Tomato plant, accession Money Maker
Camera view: vertical (180 deg); turntable rotation: 150 degrees
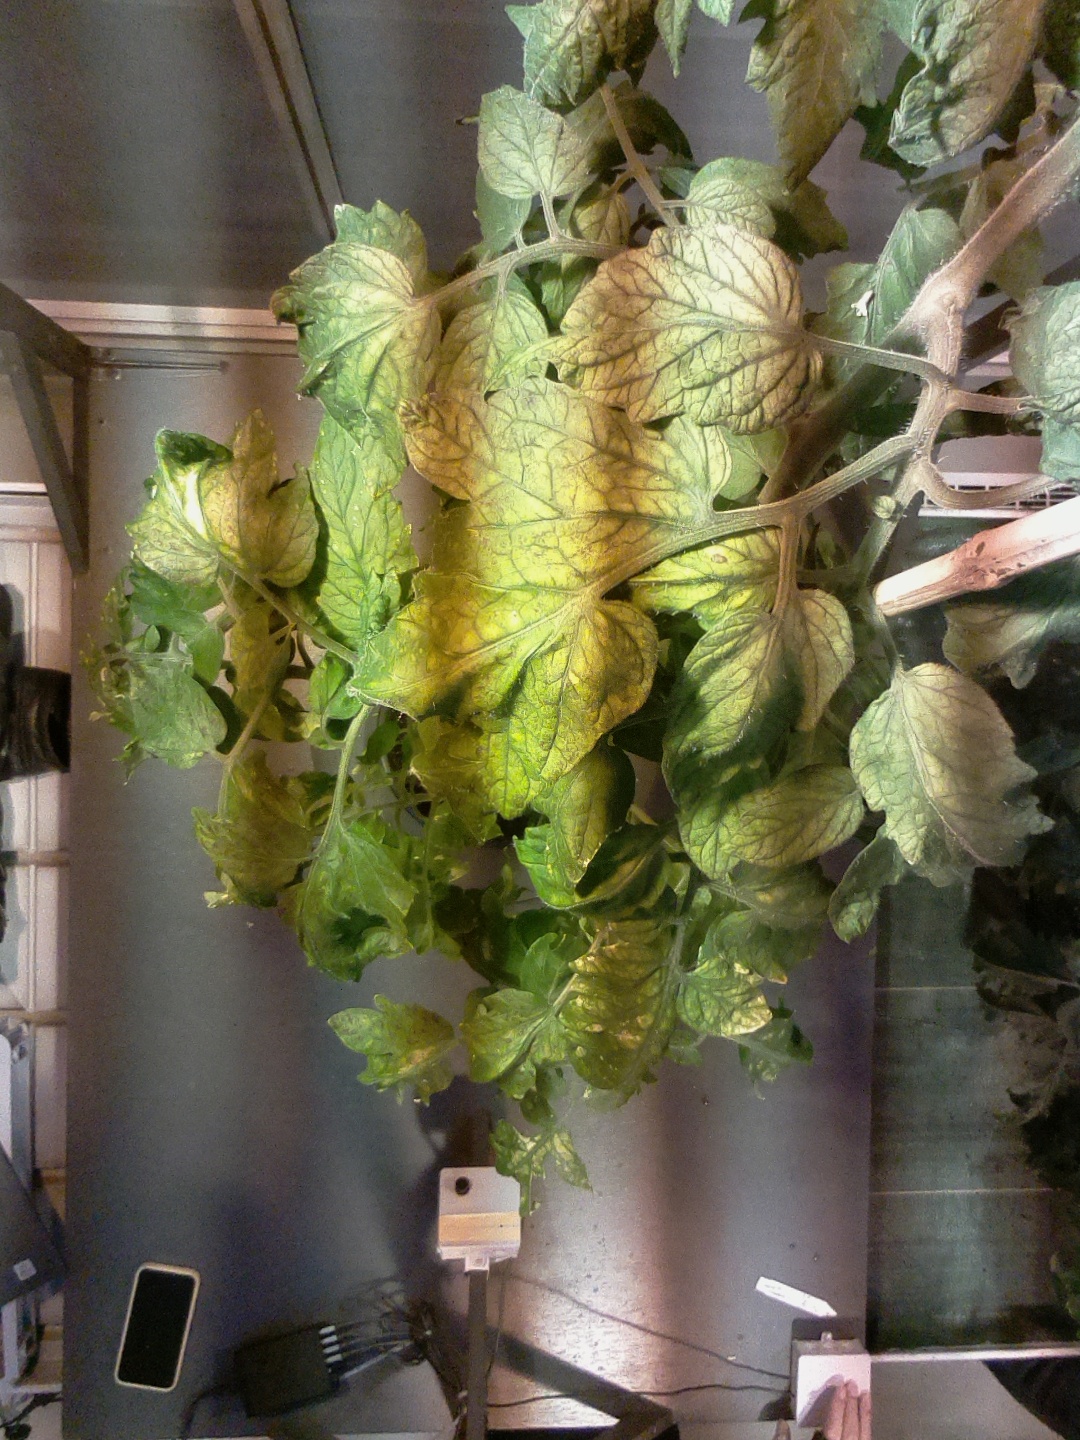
BBCH growth stage 72: 20%-30% of final fruit size